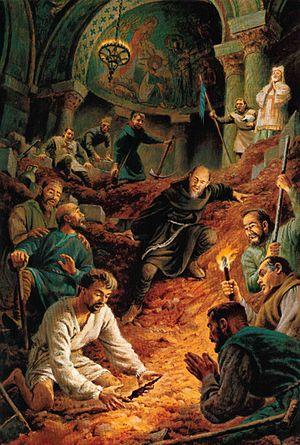
Raimbaud II d'Orange, comte d'Orange, appelé parfois Rambaud ou Raimbaud de Nice, est né vers 1066, à Orange et peut-être mort en 1121, en Terre sainte. Mais cette date est contestée. Certains historiens estiment qu'il est décédé en 1097 ou d’autres en 1115. Selon Guillaume de Tyr : il ne revoit pas la France, et meurt en Palestine.